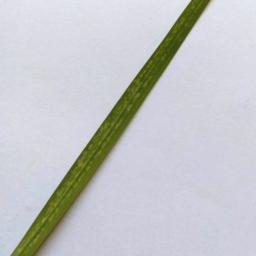
Label: Rice___Healthy